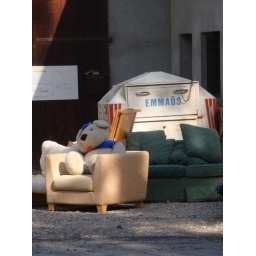
bear in a chair